William Dathan Holbert

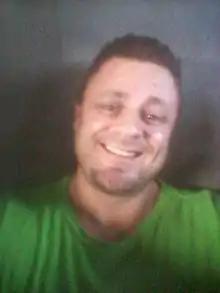
Holbert in 2020

William Dathan Holbert (born September 12, 1979), alias William Adolfo Cortez and nicknamed "Wild Bill", is an American serial killer/hitman. Originally from North Carolina, he is currently serving a 47-year sentence for the killings of five Americans in Panama.